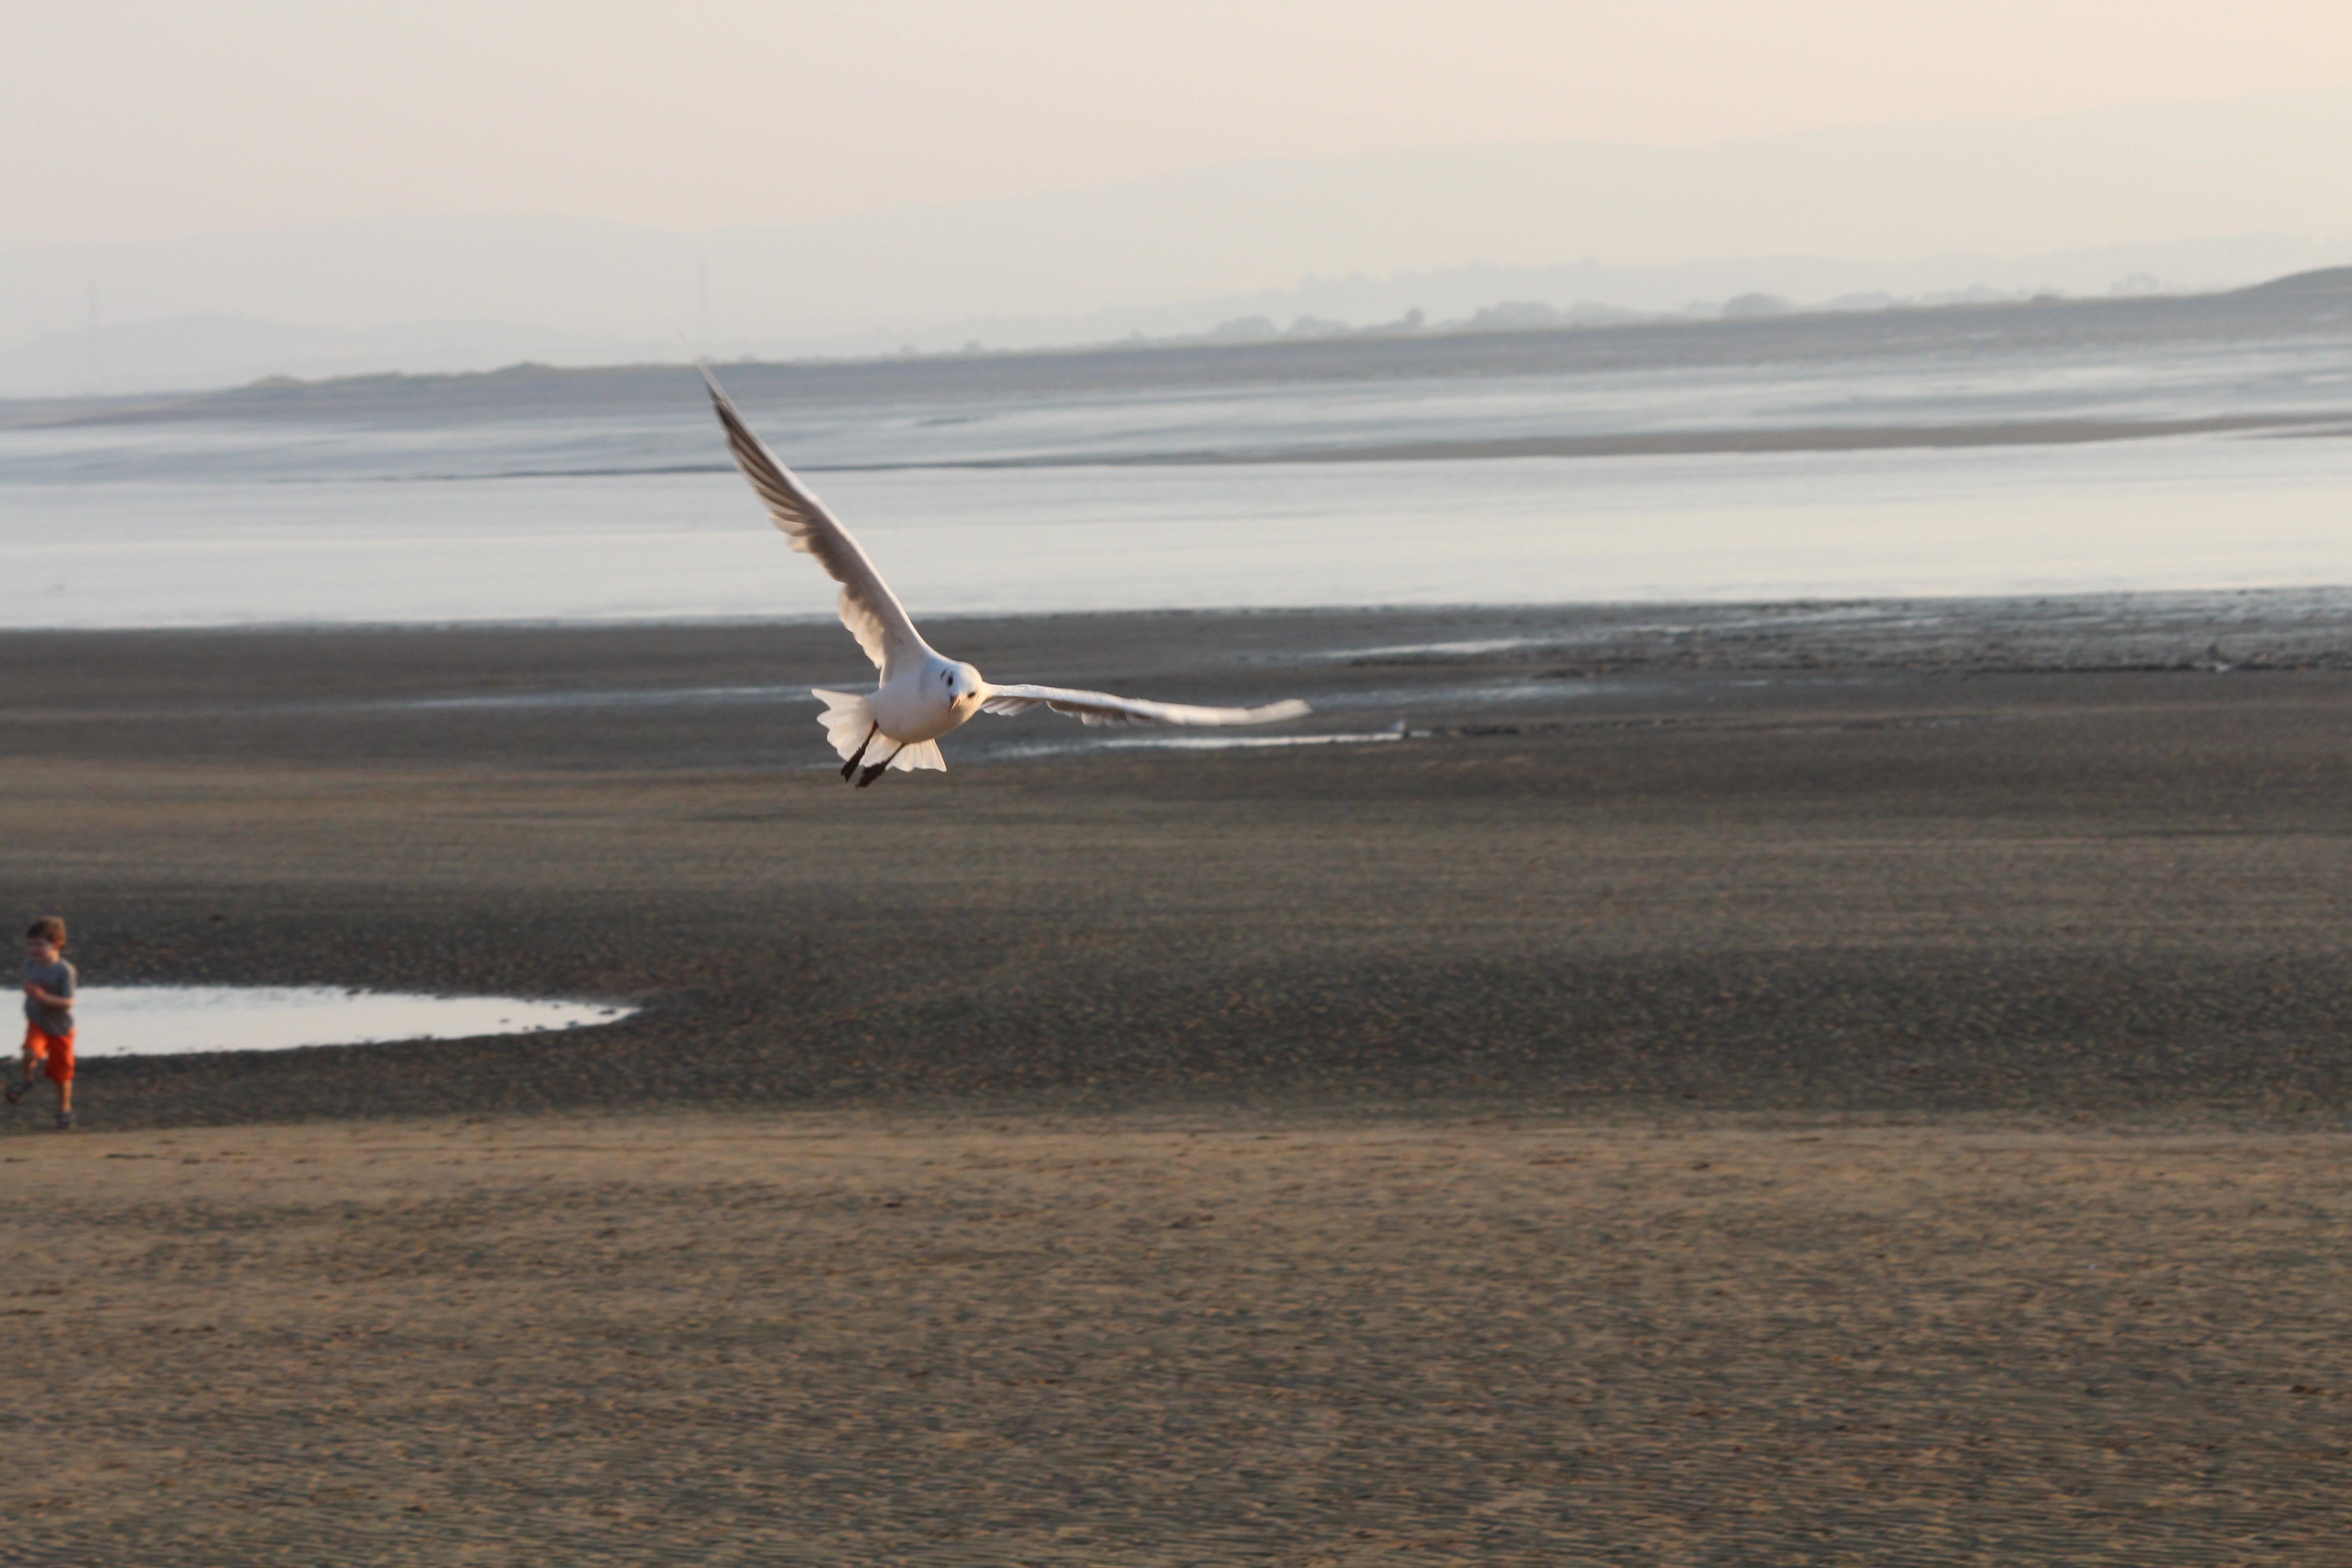
beach, sea, coast, ocean, bird, wing, shore, wind, seabird, vehicle, gull, flight, england, ebb, mudflat, atmosphere of earth